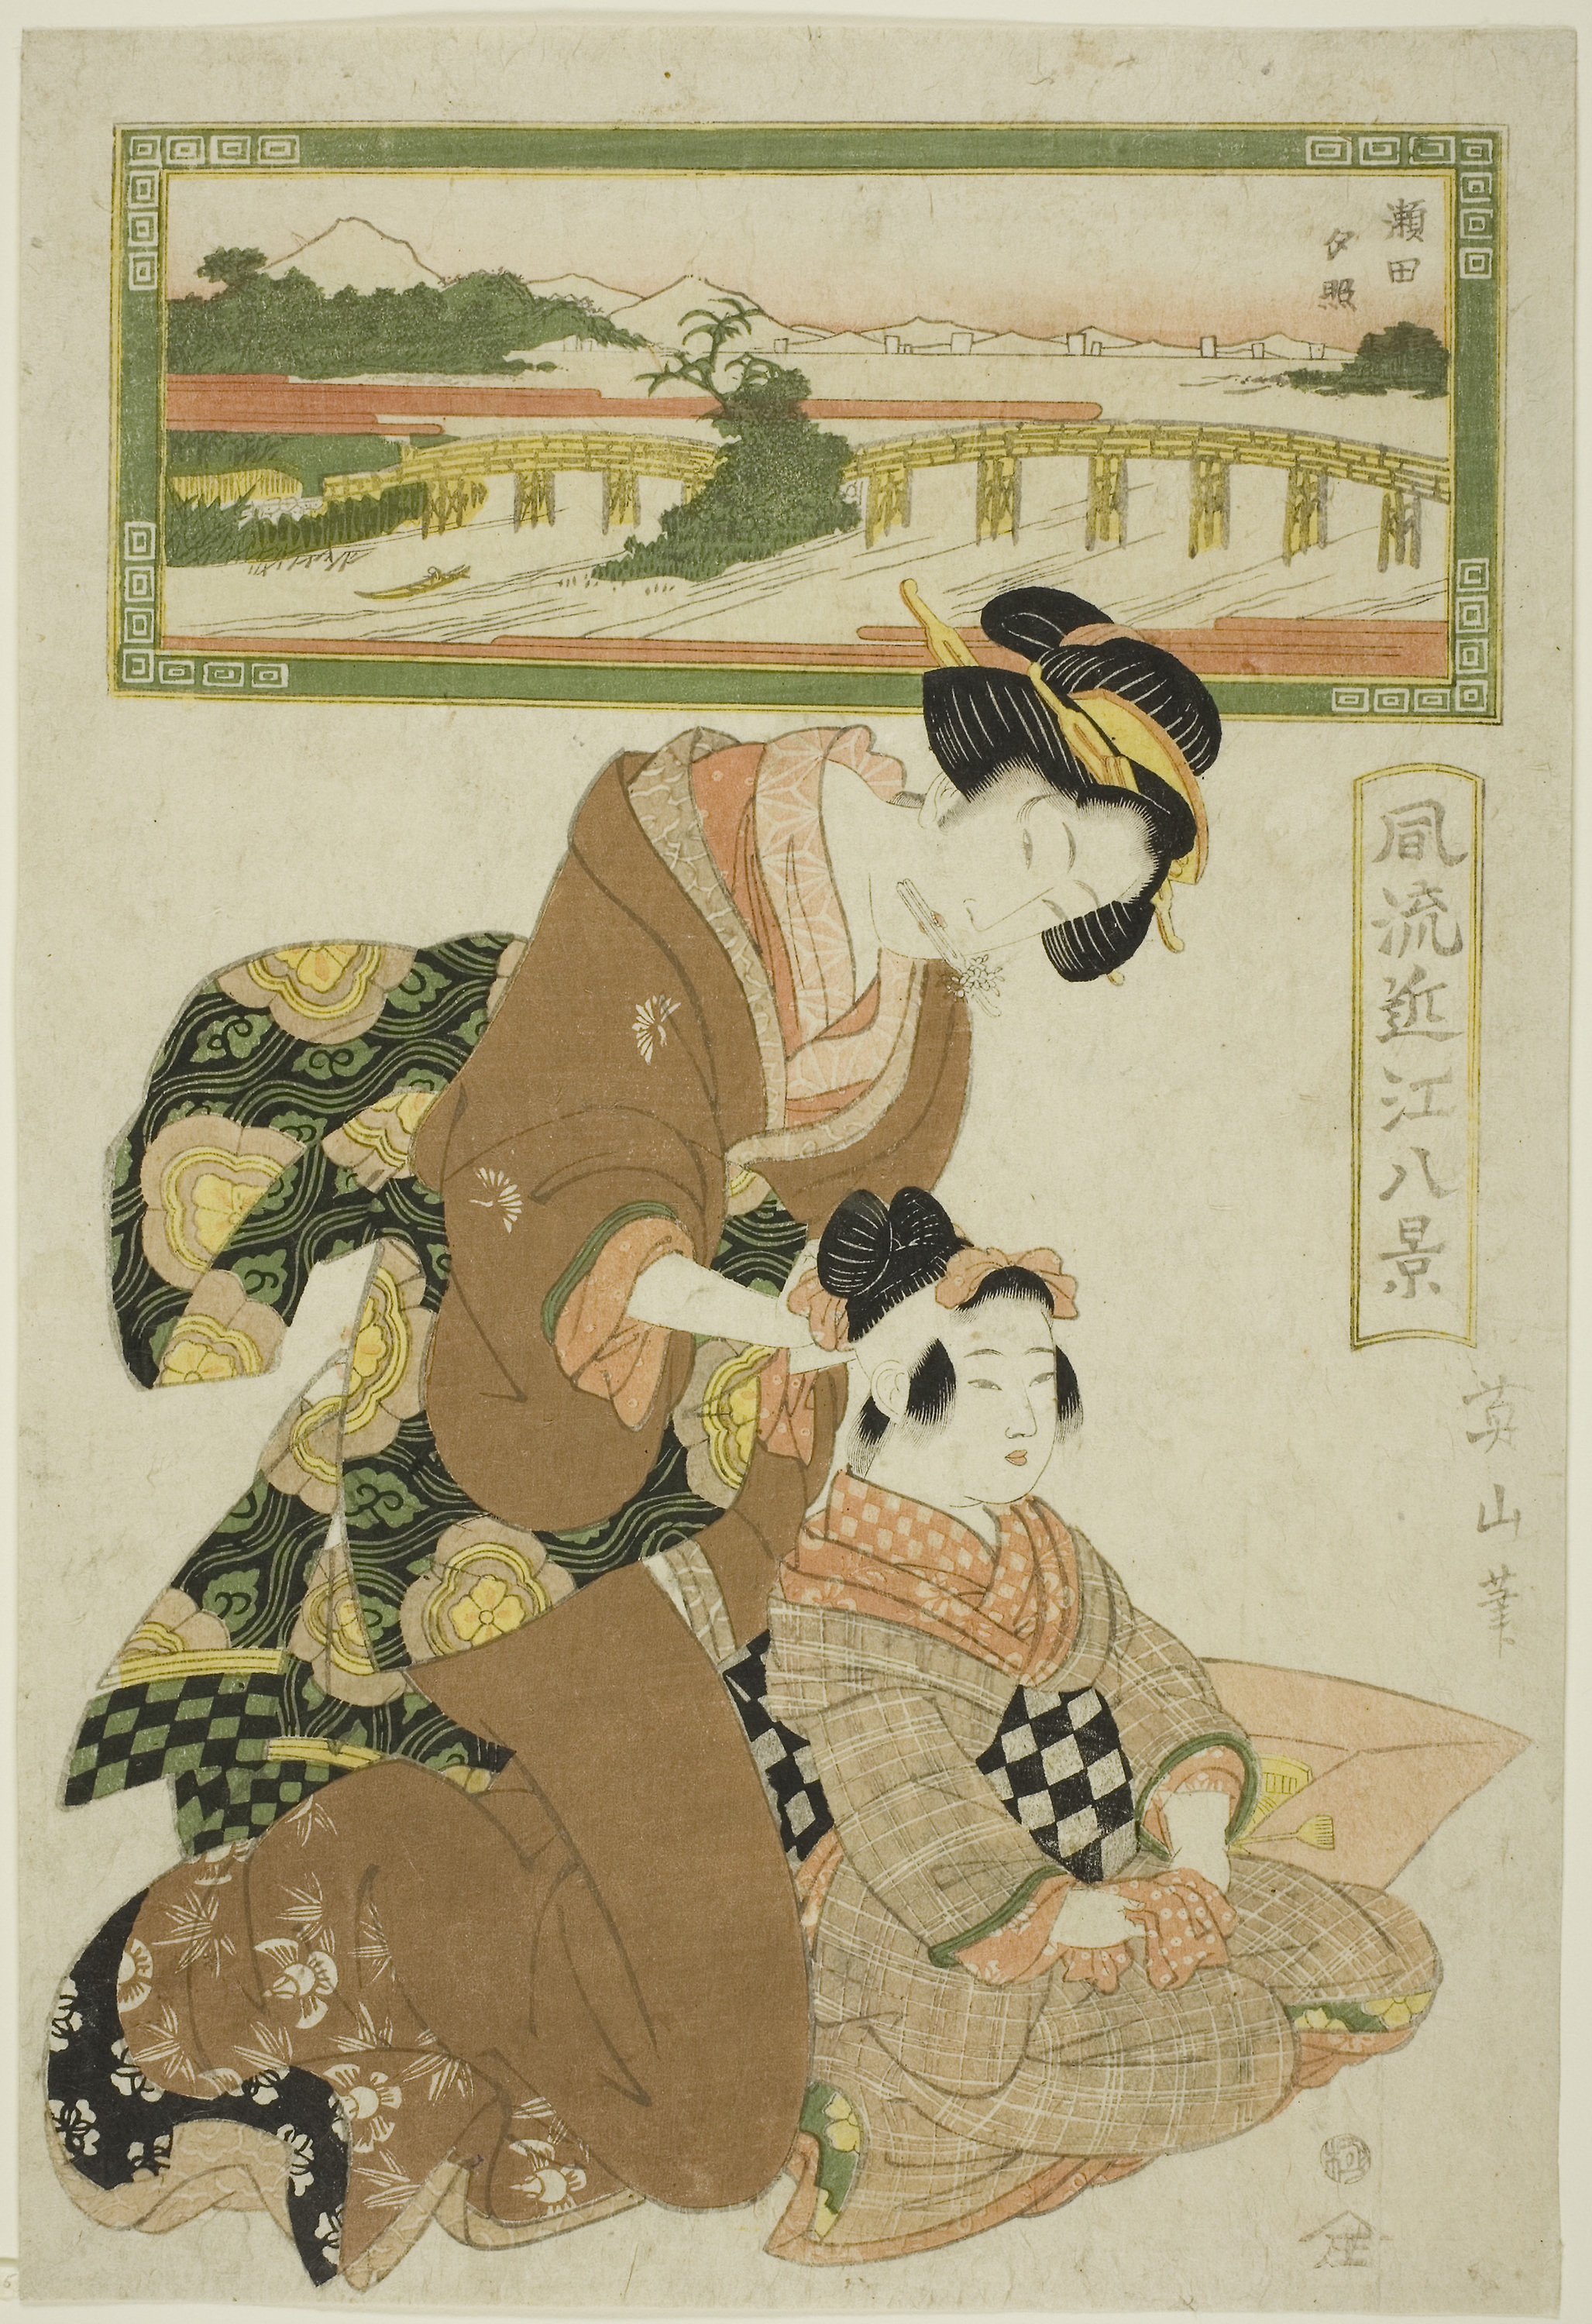
art, illustration, painting